Harald Braun (diplomat)

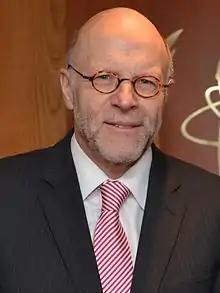
Harald Braun visiting the IAEA in 2014

Harald Braun (born 1952) is a former senior German diplomat who served as the Permanent Representative of Germany to the United Nations in New York from 2014 to 2017. In 2016, Ambassador Braun was elected vice president of the 71st UN General Assembly. From 2011 to 2014 he was State Secretary of the German Foreign Ministry.